James A. Forbes

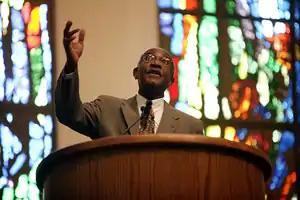
Rev. James Alexander Forbes

James Alexander Forbes, Jr. is the Senior Minister "Emeritus" of the Riverside Church, an interdenominational (American Baptist and United Church of Christ) church on the Upper West Side of Manhattan, New York City. He was the first African American minister to lead this multicultural congregation, and served it for 18 years.